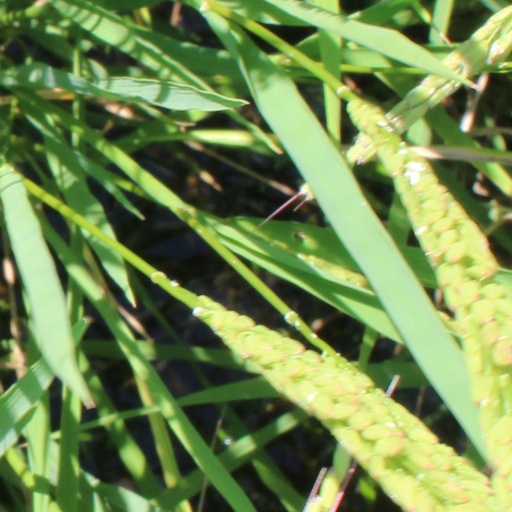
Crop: rice